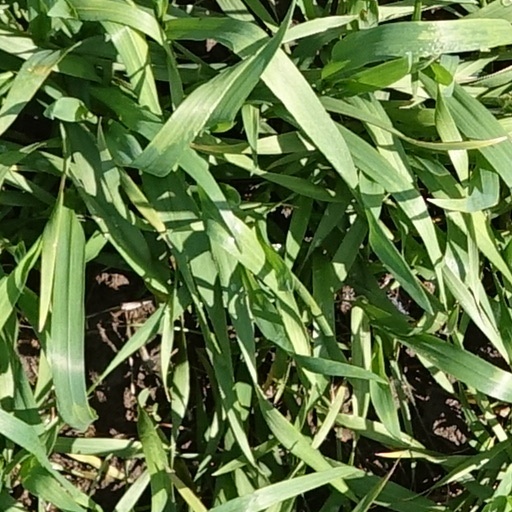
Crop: wheat